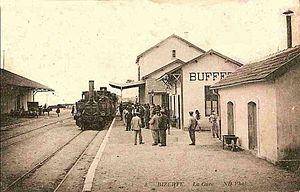
Le transport ferroviaire en Tunisie fait son apparition à la fin du XIXᵉ siècle.